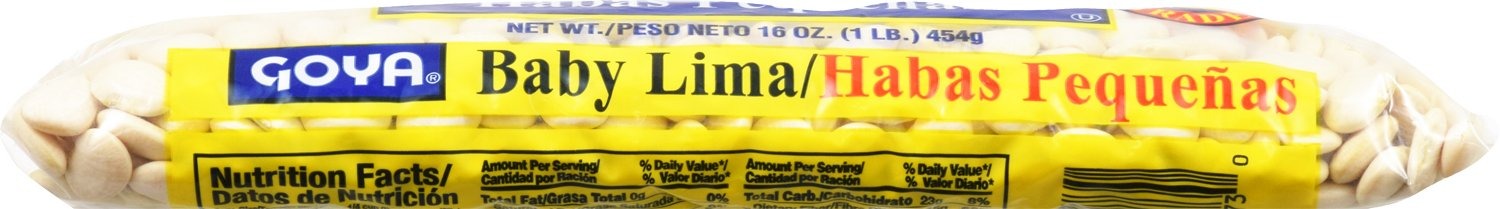
Item Name: Goya Foods Baby Lima Beans, 16 oz
Bullet Point 1: CREAMY & BUTTERY BEANS | GOYA Baby Lima Beans are the star ingredient in many traditional dishes. They're small, yet rich and beautiful, perfect for soups or plain with a bit of butter.
Bullet Point 2: EXCELLENT DIET COMPATIBILITY | No Sugar Added, Gluten Free, Soy Free, Fat Free, Saturated Fat Free, 0g Trans Fat, Cholesterol Free, Vegan and Kosher. Good Source of Fiber, Iron and Potassium. Beans contain Protein. Not Bioengineered or Not a Bioengineered Food
Bullet Point 3: QUICK COOKING | GOYA Baby Lima Beans are indispensable in homemade soups, stews and salads. Delicious served over rice
Bullet Point 4: PREMIUM QUALITY | If it's Goya... it has to be good! | ¡Si es Goya... tiene que ser bueno!
Bullet Point 5: ONE 16.0 OZ BAG | Enjoy GOYA's full line of Dry Beans, Peas and Grains on Amazon
Value: 16.0
Unit: Ounce

Price: 3.99